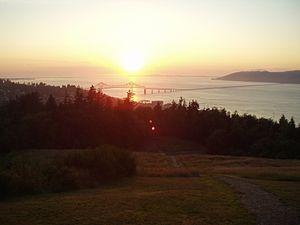
Vue de l'Astoria Column sur l'embouchure de la Columbia River.
Astoria est une ville des États-Unis, siège du comté de Clatsop dans l'Oregon. Elle couvre une surface de 27,5 km² et se situe à l'embouchure du fleuve Columbia. Elle avait une population qui s'élevait à 9 477 habitants lors du recensement de 2010. La ville tient son nom du fort Astoria, fondé en 1811 par l'American Fur Company, compagnie détenue par John Jacob Astor, un riche investisseur new yorkais.
Un vaisseau fantôme est un navire maudit qui, selon une légende, est condamné à errer sur les océans, conduit par un équipage de squelettes et de fantômes, tel le légendaire Hollandais volant. Il peut aussi s'agir de l'apparition spectrale d'un navire disparu ou naufragé dans des circonstances particulièrement tragiques.